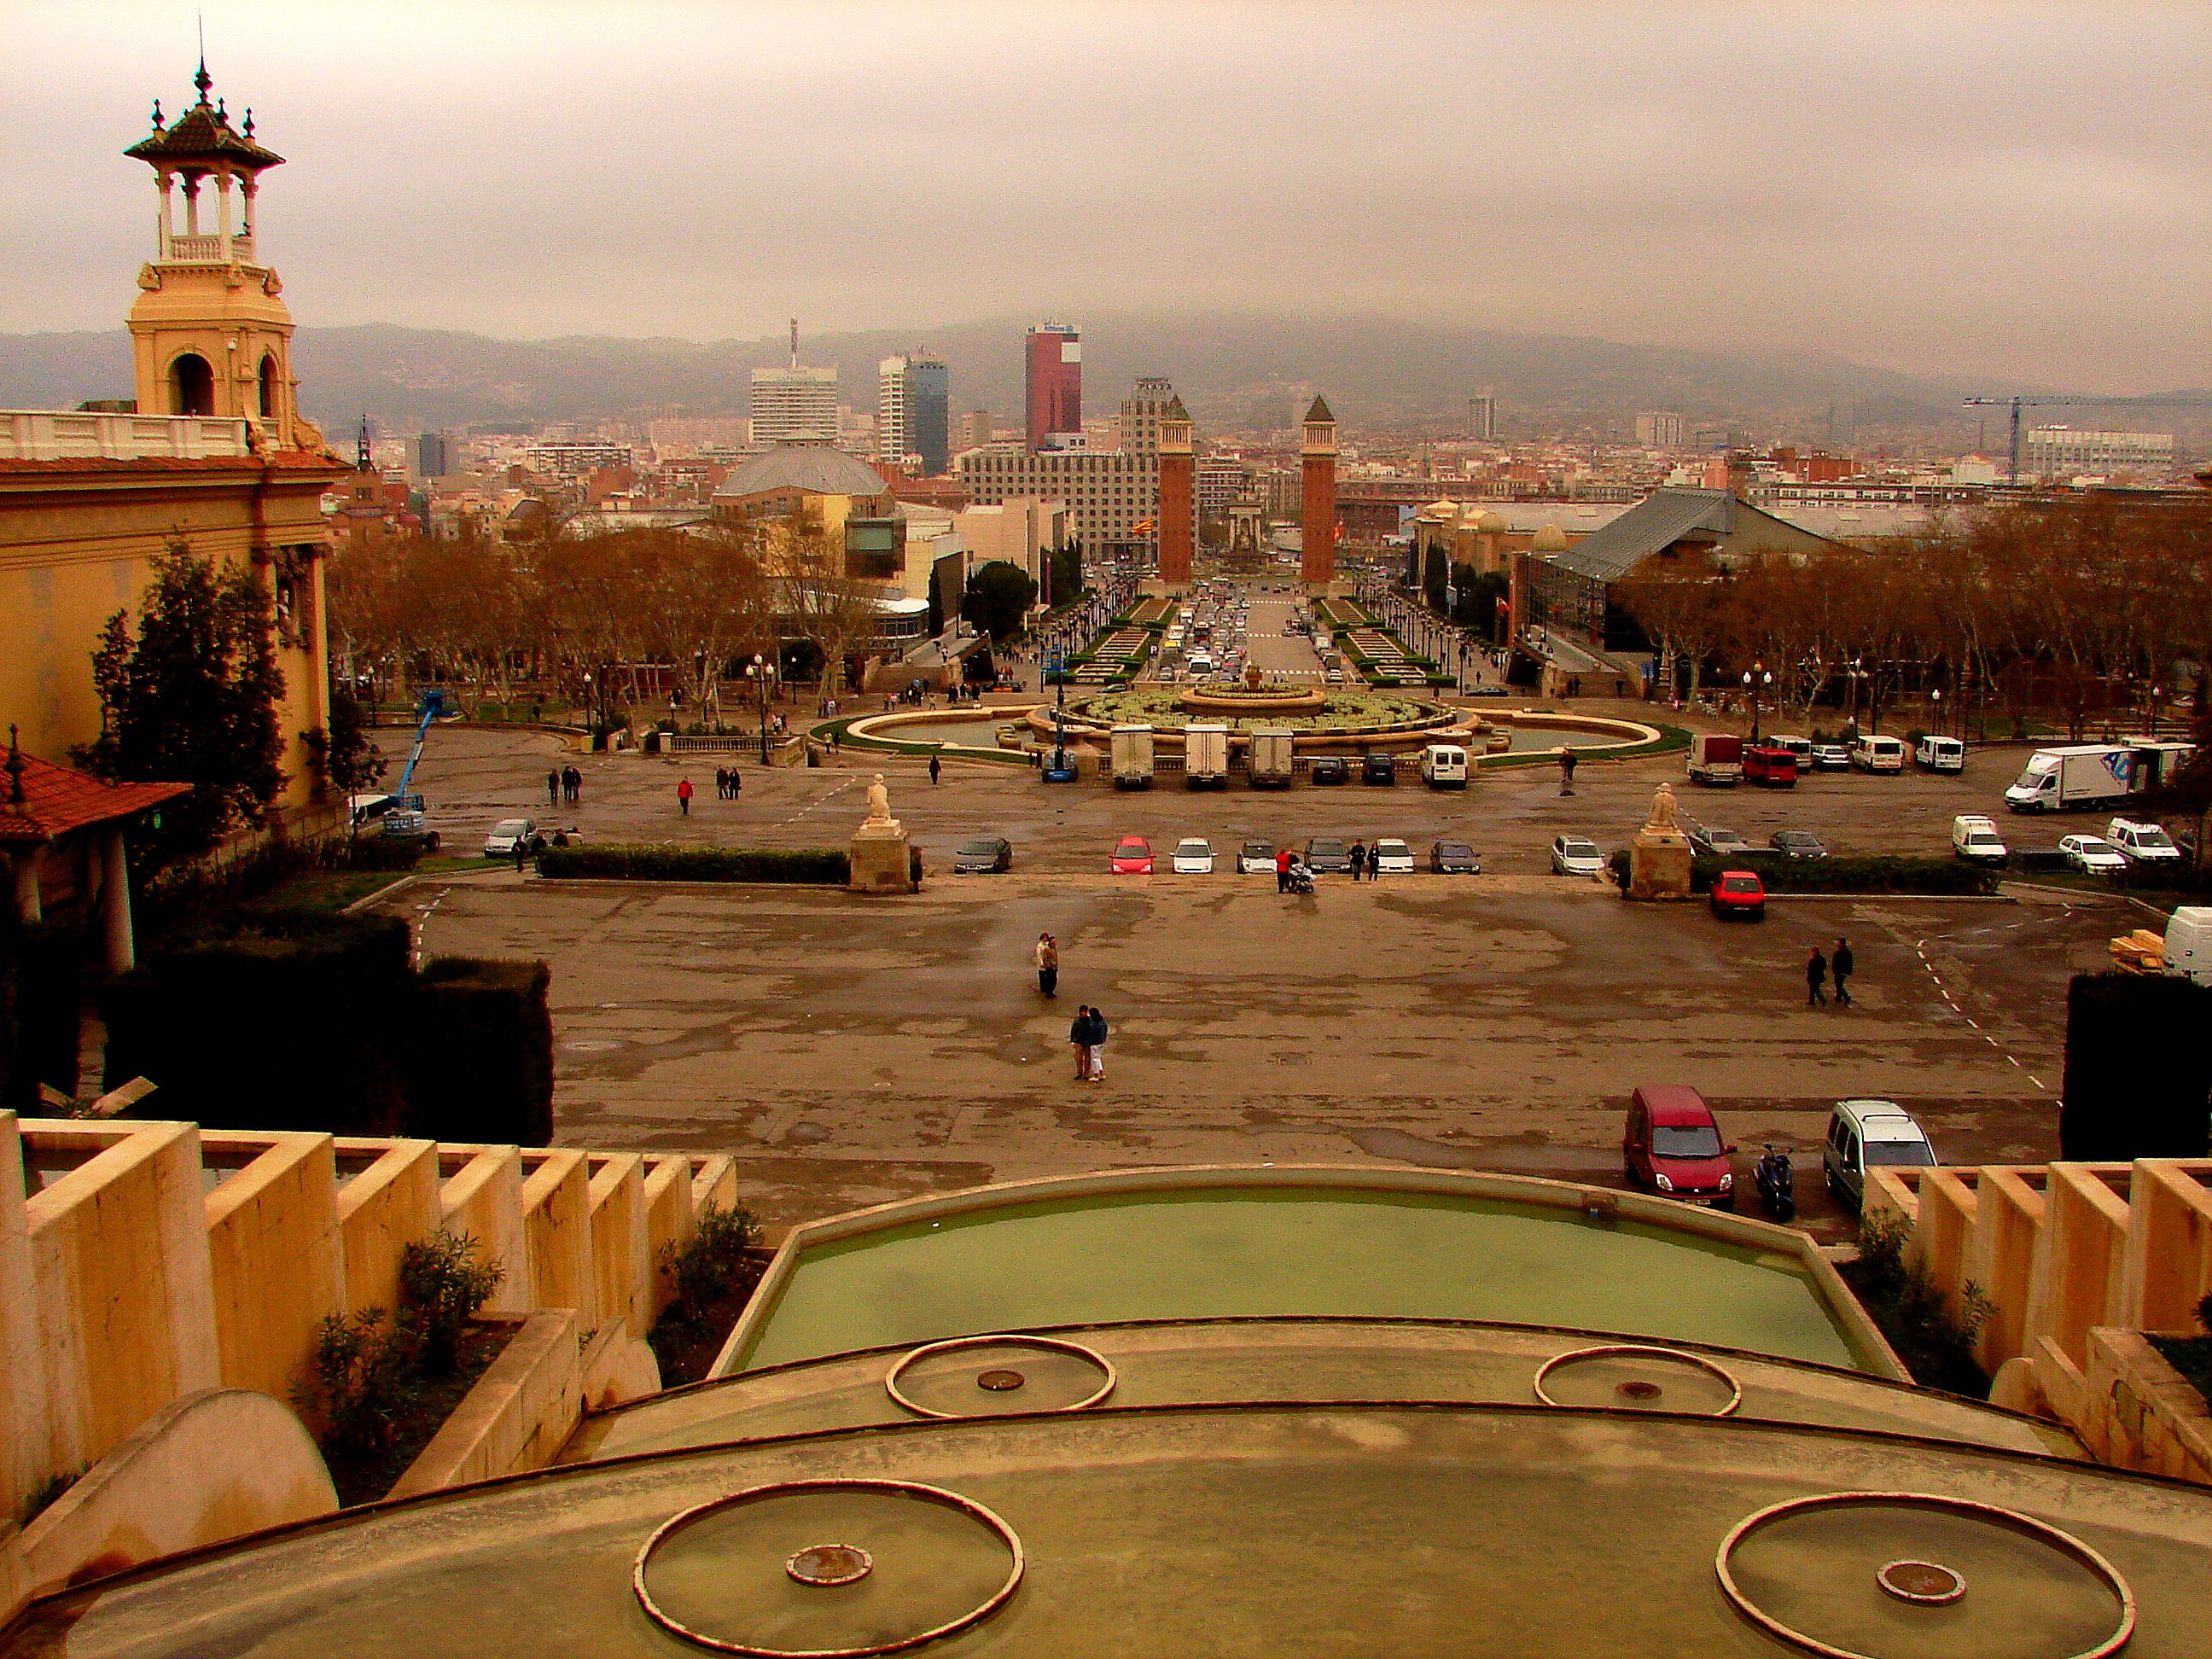
sunset, skyline, town, city, cityscape, travel, dusk, evening, landmark, barcelona, vistas, costa brava, human settlement